Sky position (RA, Dec in degrees): 187.856, 17.527
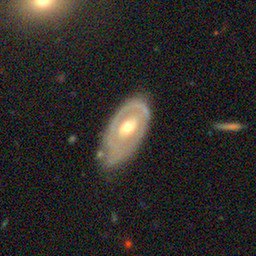
Galaxy morphology: Unbarred Tight Spiral Galaxies